Toyota A engine

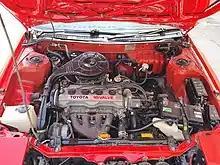
4A-F engine in AE92 Toyota Corolla.

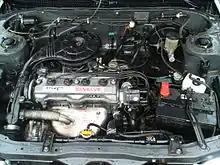
4A-F engine in AT171 Toyota Carina II.

A narrow-valve (22.3°) DOHC 16-valve carburetor-equipped version, the 4A-F, was produced from 1987 through 1990. Output was at 6,000 rpm and at 3,600 rpm (compression at 9.5:1, EU spec). This engine featured an aluminum-alloy cylinder head with scissor-gear driven twin overhead camshafts, centered spark plugs, and employed pent-roof combustion chambers which were designed to improve thermal efficiency. It also featured a fully counterweighted crankshaft with five journals and eight balance weights. The 4A-F was designed to provide more powerful torque in the low-to-mid RPM range as well improving top-end power output.